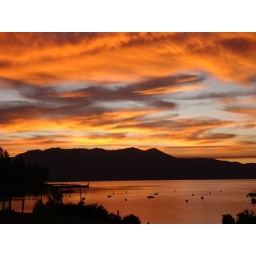
Down the street from my house in South Lake.